St Trinian's 2: The Legend of Fritton's Gold

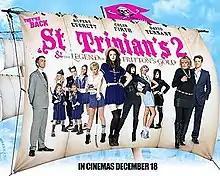
British release poster

St Trinian's 2: The Legend of Fritton's Gold is a 2009 British adventure comedy film directed by Oliver Parker and Barnaby Thompson, both of whom directed the previous film in the series. It is the seventh in a long running series of films based on the works of cartoonist Ronald Searle, and the second film produced since the franchise was rebooted in 2007.